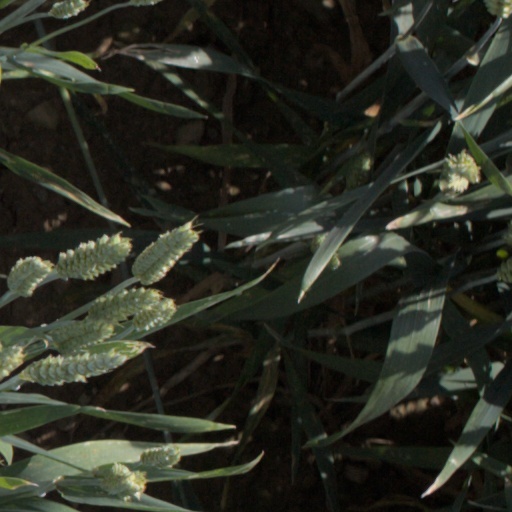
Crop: wheat